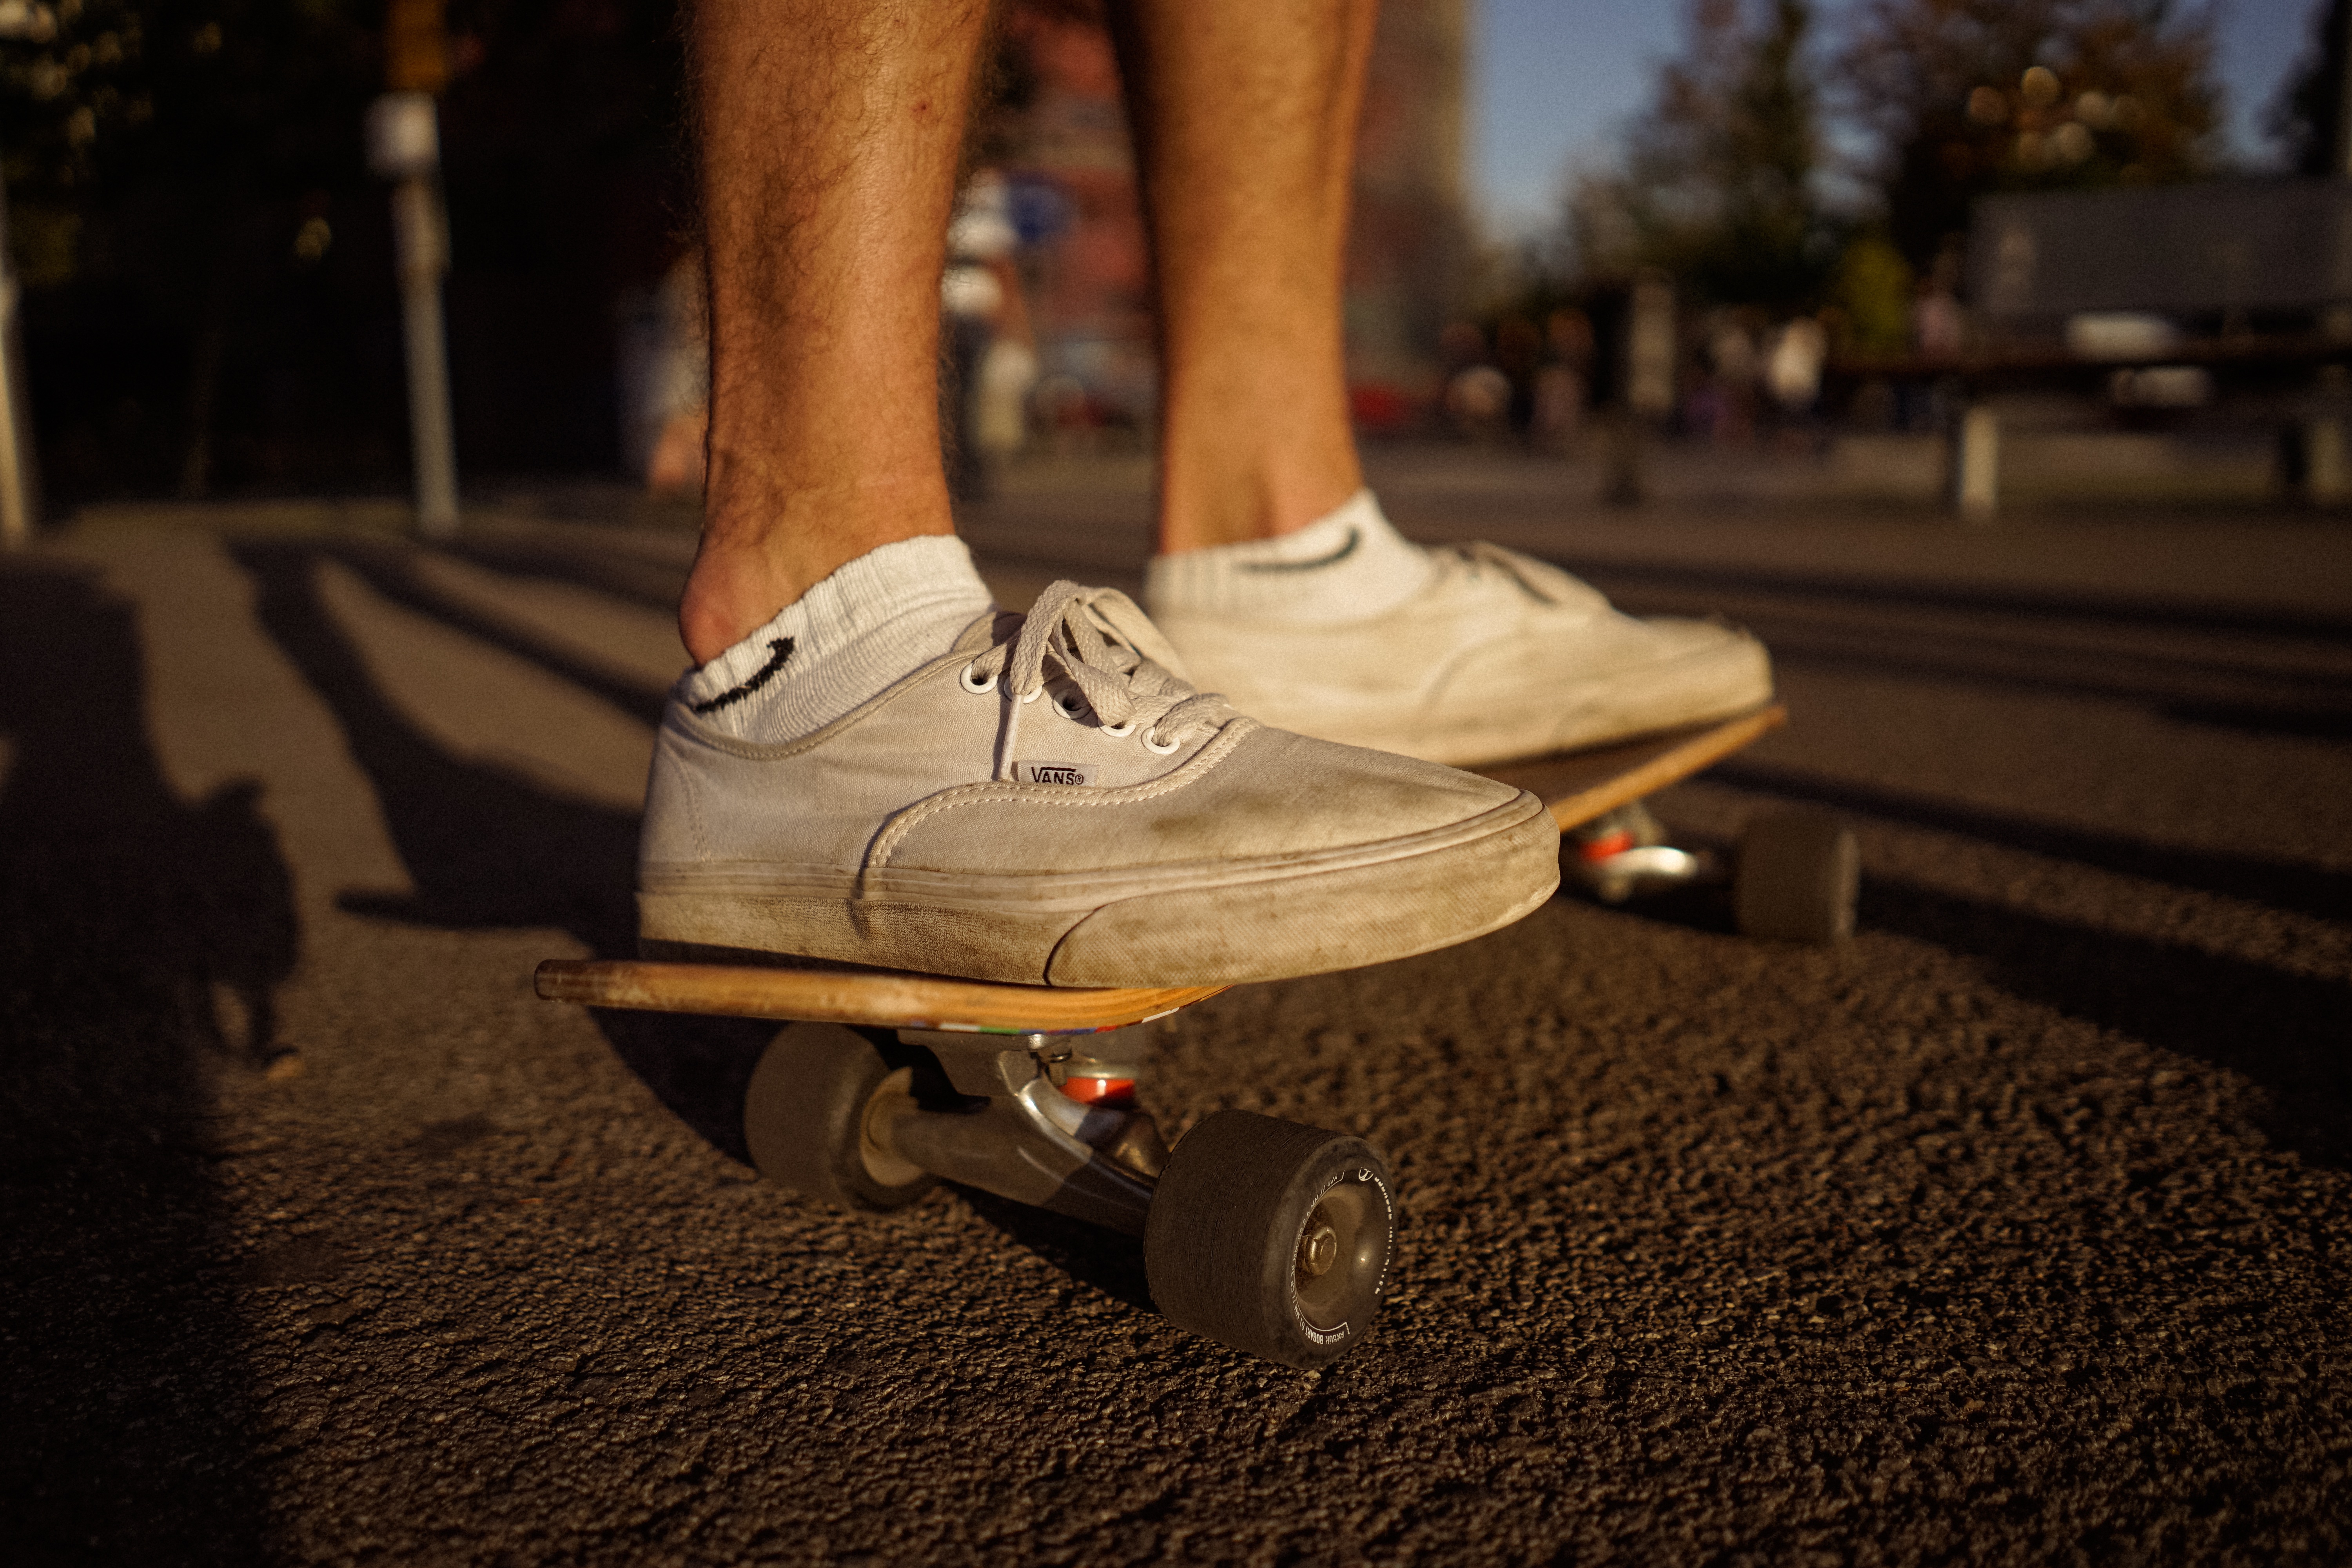
man, person, shoe, feet, skateboard, skate, leg, spring, color, footwear